Marilyn Fogel

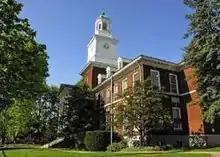
Trickett Hall at Penn State

In 1970 she enrolled at Pennsylvania State University, where she majored in biology, graduating in 1973 with a BS in biology with honors. Her undergraduate research mentor, Dr. Peter Given, helped her apply to UT-Austin for graduate school. She took a gap year before beginning grad school where she traveled in Europe and developed a small jewelry business making pins from eyeglass lenses.